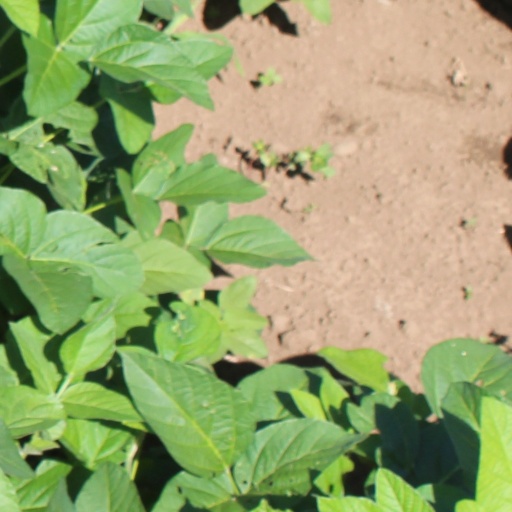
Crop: soybean